Memorial Unit

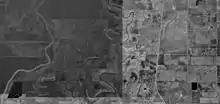
Aerial photograph, U.S. Geological Survey – January 25, 1995

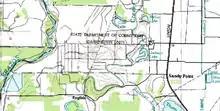
Topographic map, U.S. Geological Survey – July 1, 1984

The Memorial Unit (DA), known as the Darrington Unit until 2023, is a Texas Department of Criminal Justice (TDCJ) men's prison located in Brazoria County, Texas, with a Rosharon, Texas postal address; it is not inside the Rosharon census-designated place. Most of the unit is in an unincorporated area, while a portion is in the city limits of Sandy Point.